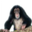
Label: chimpanzee